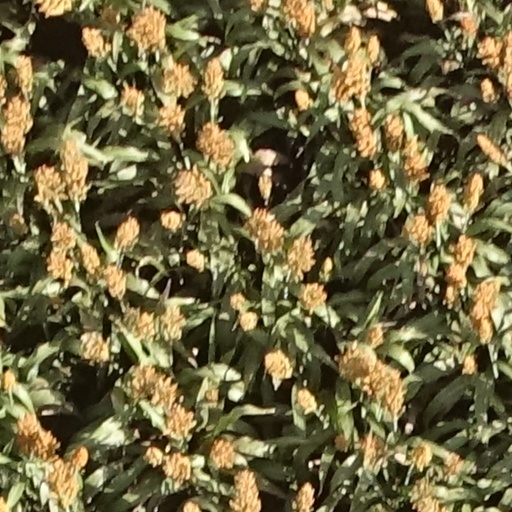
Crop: sorghum